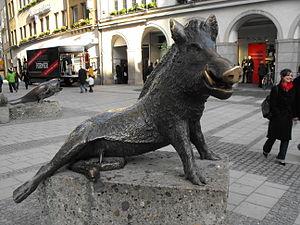
La Fontana del Porcellino ou plus simplement Il Porcellino est le surnom local que les Florentins donnent à la fontaine représentant un sanglier, réalisée en bronze par le maître baroque Pietro Tacca vers 1633 d'après une copie italienne de marbre d'un exemplaire hellénistique. Ce dernier, qui fut trouvé à Rome et transporté à Florence au milieu du XVIᵉ siècle par les Médicis, fut associé au sanglier de Calydon. Après avoir fait partie des collections grand-ducales à l'époque de la commande du bronze, l'original de marbre est maintenant exposé dans la section classique du musée des Offices.